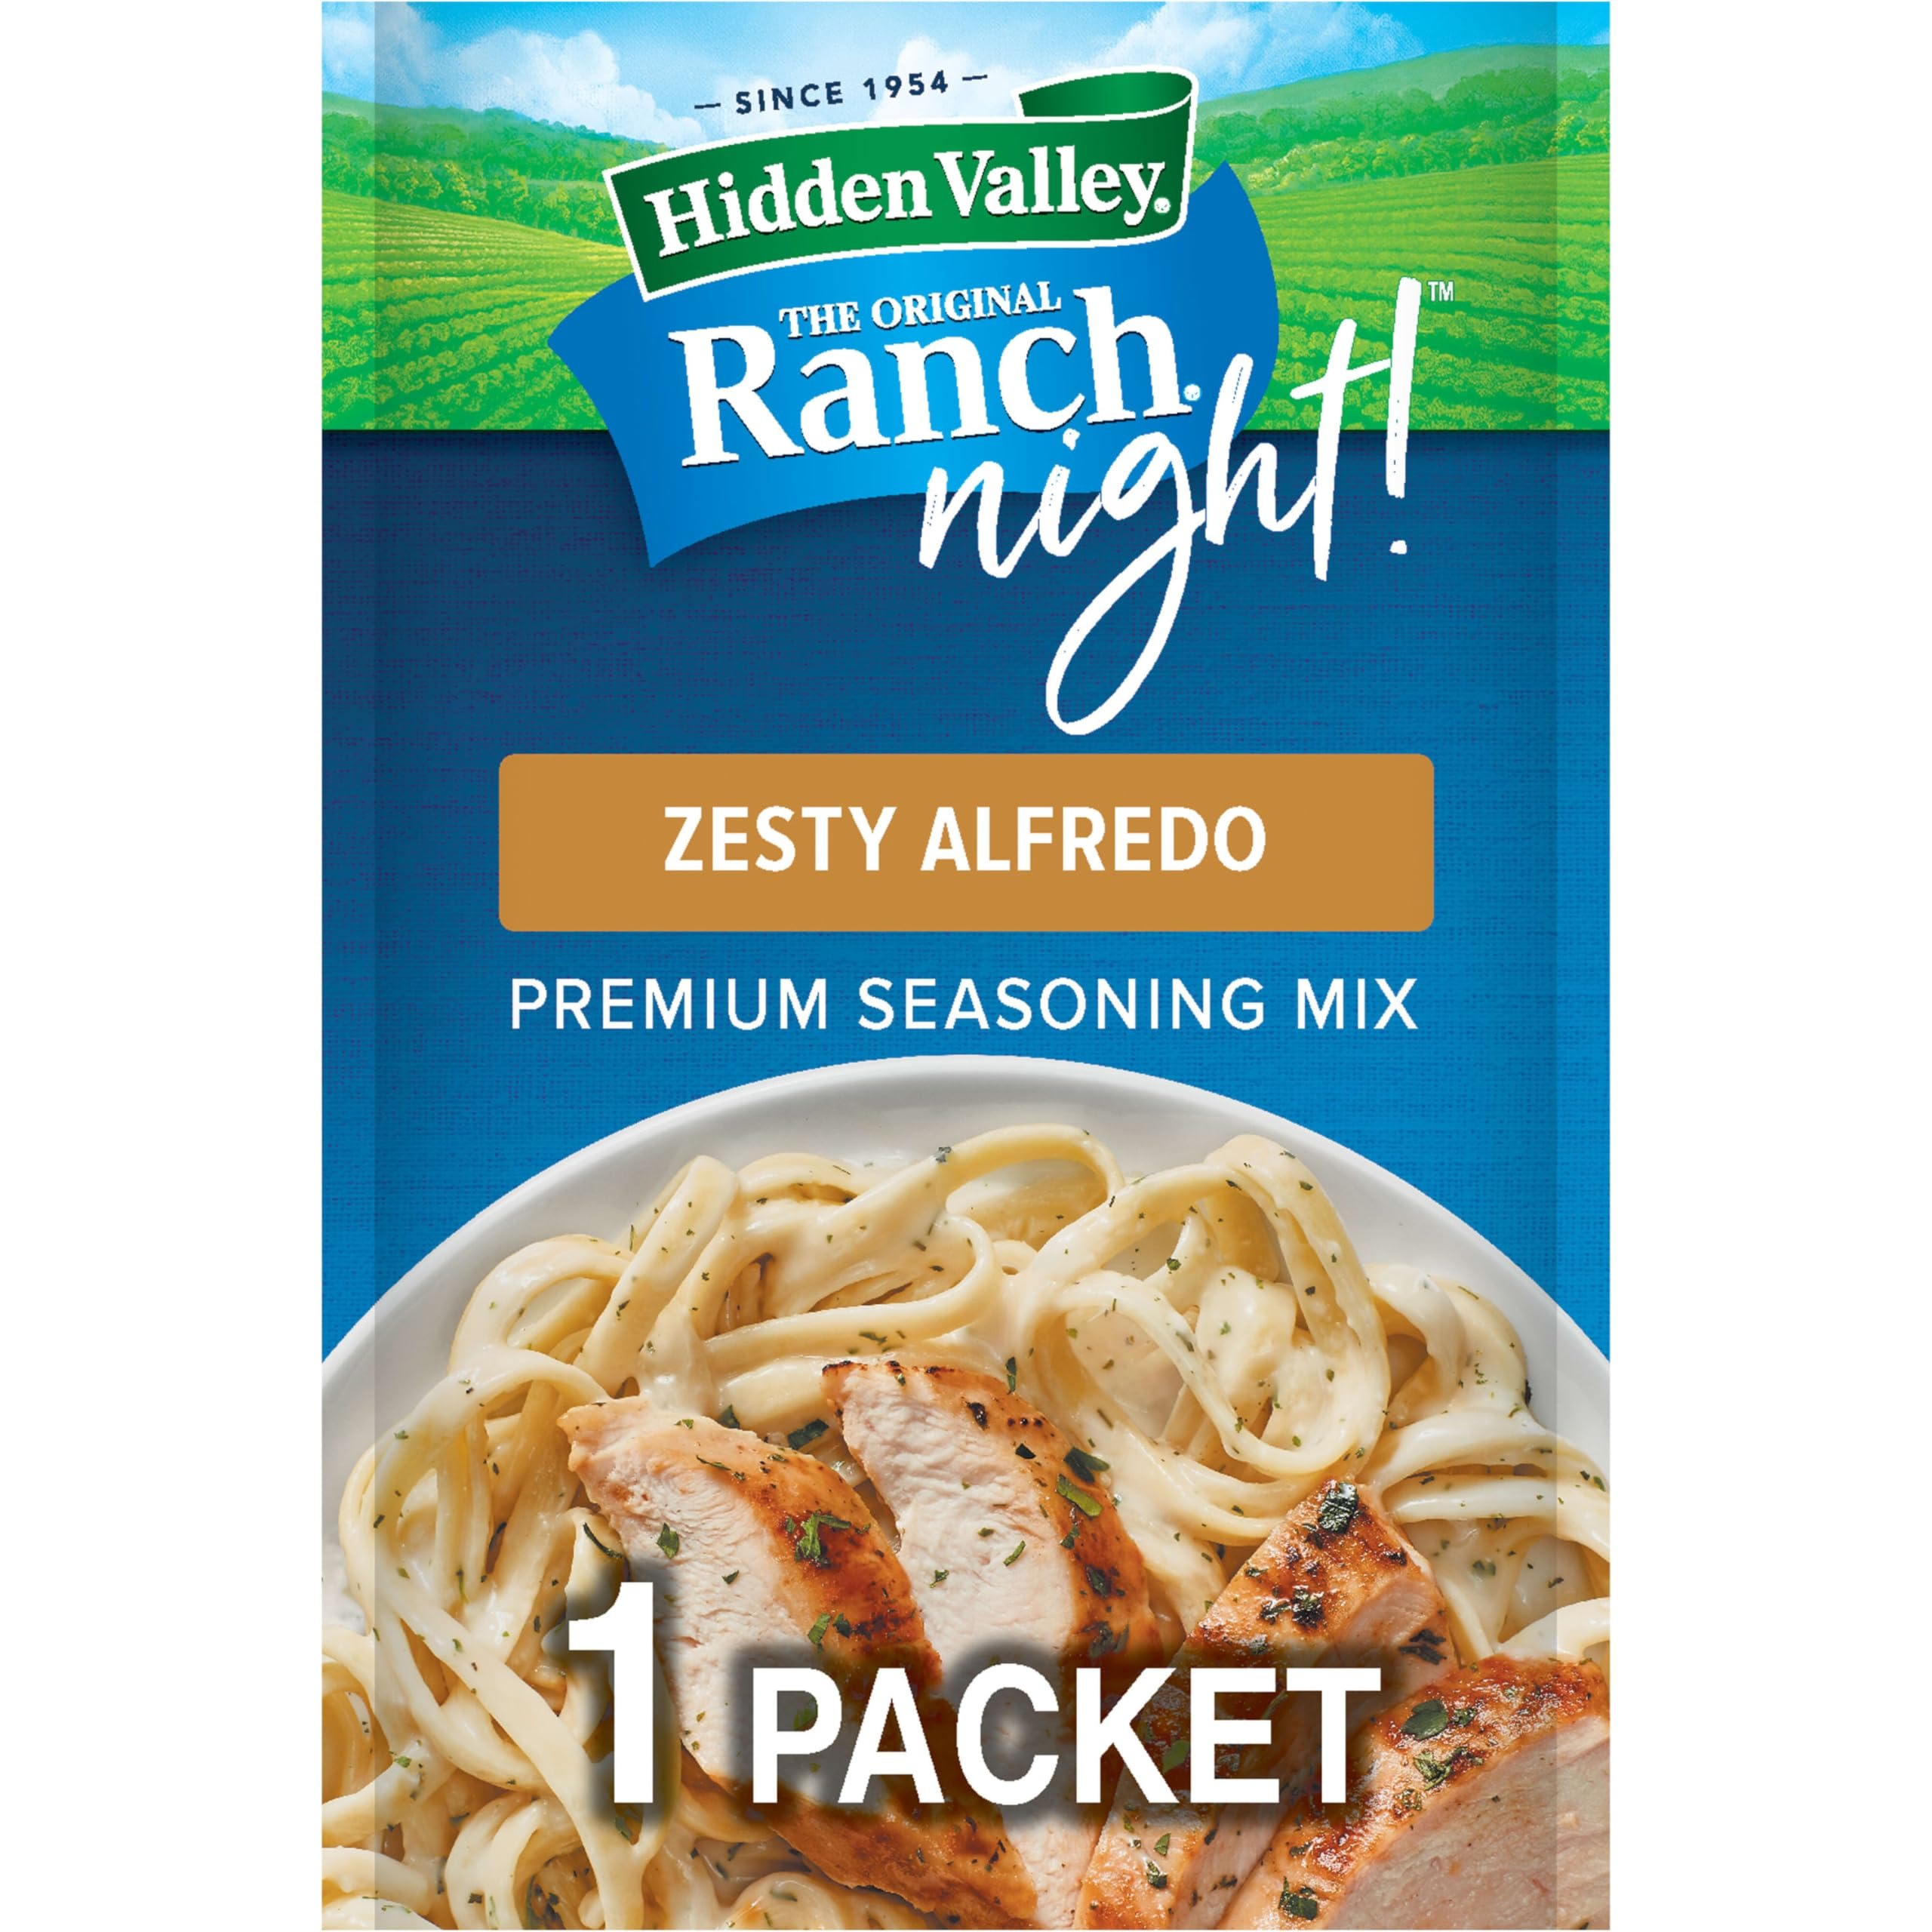
Item Name: Hidden Valley Ranch Night! Zesty Alfredo Premium Seasoning Mix, 1 Packet, Packaging May Vary
Bullet Point 1: ZESTY ALFREDO RANCH SEASONING MIX: This Hidden Valley Ranch Night! seasoning mix packet contains a blend of creamy garlic and herb with a ranch twist, perfect for Italian dishes; pack may vary
Bullet Point 2: PREMIUM SEASONING MIX: Hidden Valley Zesty Ranch Night! Alfredo Seasoning Mix contains no artificial preservatives or flavors and is gluten-free so you can enjoy on all your favorite foods
Bullet Point 3: HIDDEN VALLEY RANCH NIGHT!: Now add ranch flavor to any weeknight dinner; this Zesty Ranch Alfredo Seasoning Premium Seasoning Mix is especially made for your favorite pasta dish
Bullet Point 4: CONVENIENT SEASONING PACKET: Hidden Valley Zesty Ranch Night! Alfredo Premium Seasoning Mix comes in a handy, easy-to-use 1 ounce packet ready to rip open and start cooking
Bullet Point 5: QUICK, EASY AND VERSATILE: Hidden Valley Zesty Ranch Night! Alfredo Seasoning Mix is perfect for adding instant flavor to a quick and easy weeknight meal everyone will love
Value: 1.0
Unit: Ounce

Price: 2.265